Shackleton (crater)

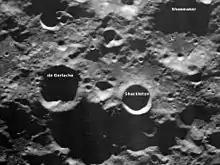
Shackleton Crater as imaged by Earth-based radar

From the perspective of the Earth, this crater lies along the southern limb of the Moon, making observation difficult. Detailed mapping of the polar regions and farside of the Moon did not occur until the advent of orbiting spacecraft. Shackleton lies entirely within the rim of the immense South Pole-Aitken basin, which is one of the largest known impact formations in the Solar System. This basin is over 12 kilometers deep, and an exploration of its properties could provide useful information about the lunar interior.